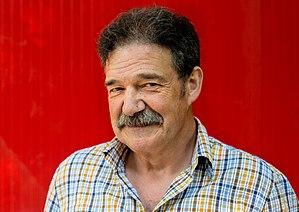
Xabier Olarra, né le 5 septembre 1953 à Tolosa, est un écrivain et traducteur de romans noirs et de romans de mystère en langue basque.